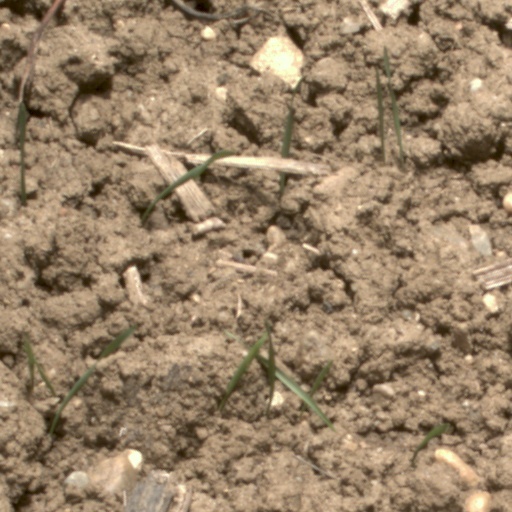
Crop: wheat